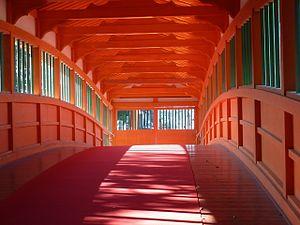
L'Usa Hachiman-gū, aussi appelé Usa-jingū, est un sanctuaire shinto situé dans la ville d'Usa, préfecture d'Ōita au Japon. L'empereur Ojin, qui a été déifié en Hachiman-jin, est vénéré dans tous les sites qui lui sont dédiés ; et le premier et plus ancien d'entre eux a été fondé à Usa au début du VIIIᵉ siècle. Usa-jingū a longtemps bénéficié du patronage impérial et ne le cède en prestige qu'à Ise-jingū selon Helen Hardacre.